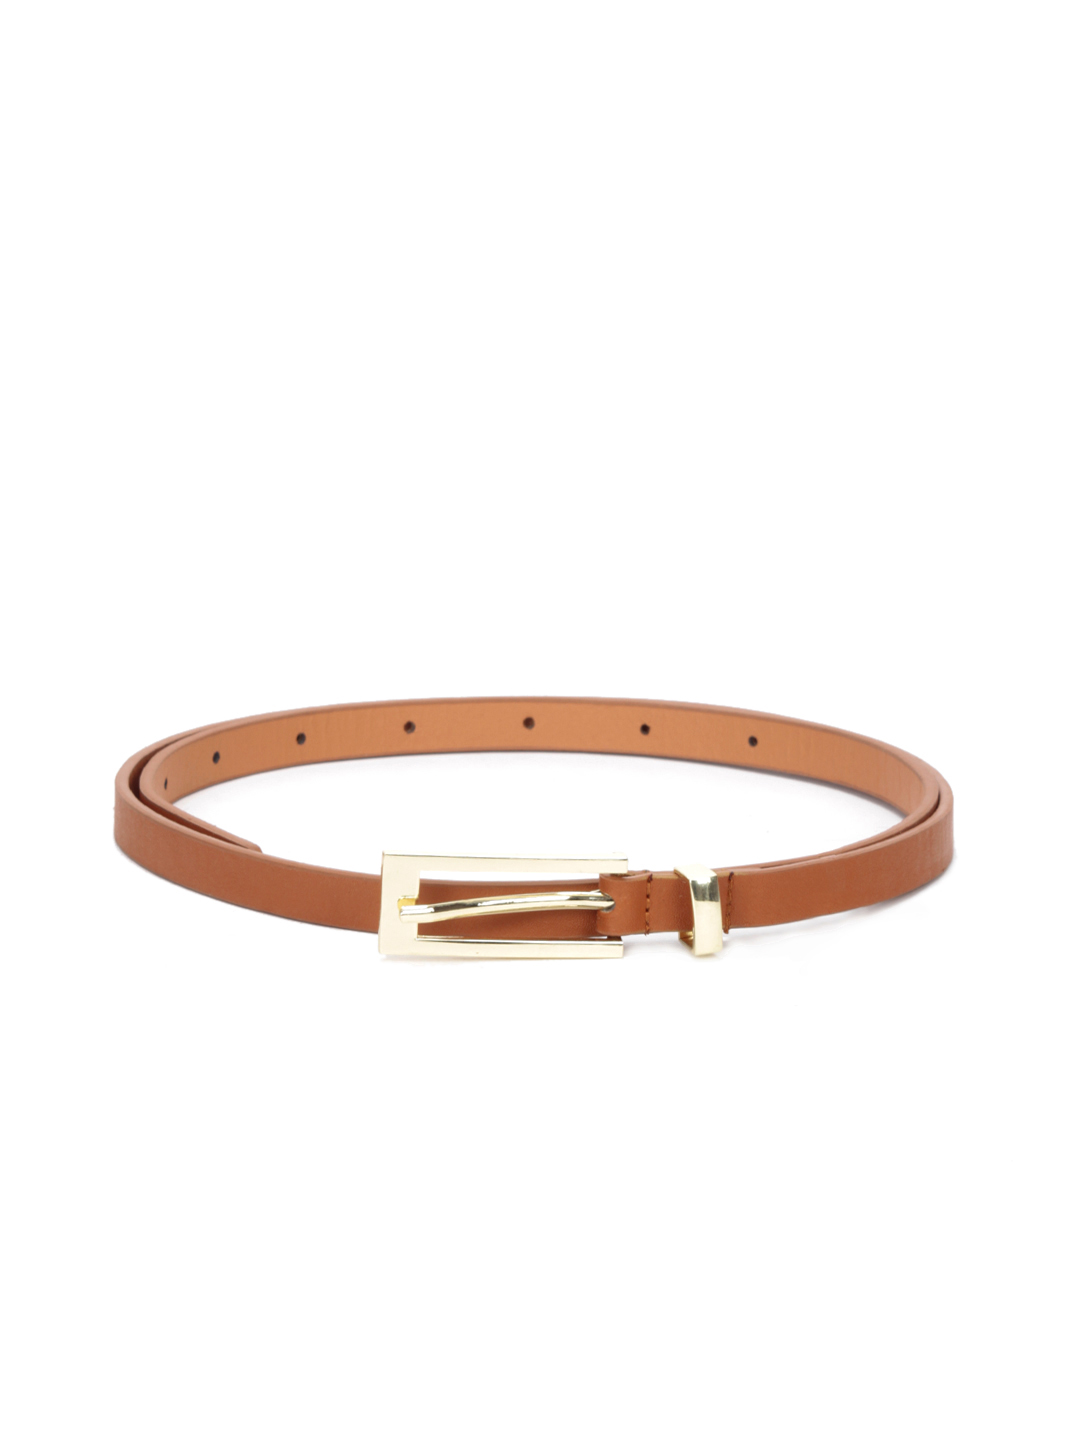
Lino Perros Women Tan Belt
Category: Accessories / Belts / Belts
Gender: Women
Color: Tan
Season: Winter 2015
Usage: Casual